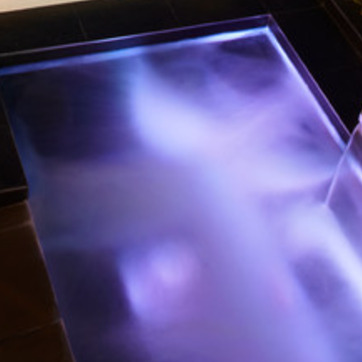
Material: water